Tim Siedschlag

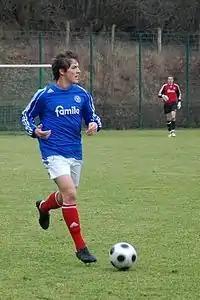
Siedschlag with Holstein Kiel

Tim Siedschlag (born 26 September 1987) is a German professional footballer who plays as a midfielder for Holstein Kiel II.